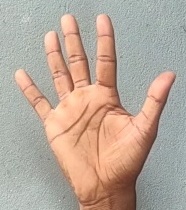
ASL sign: 5